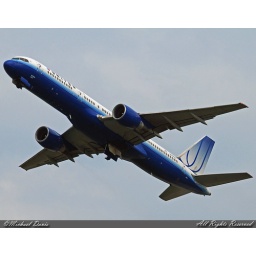
Another great looking UA bird departing Chicago on a milky sky type day in Chicagoland.